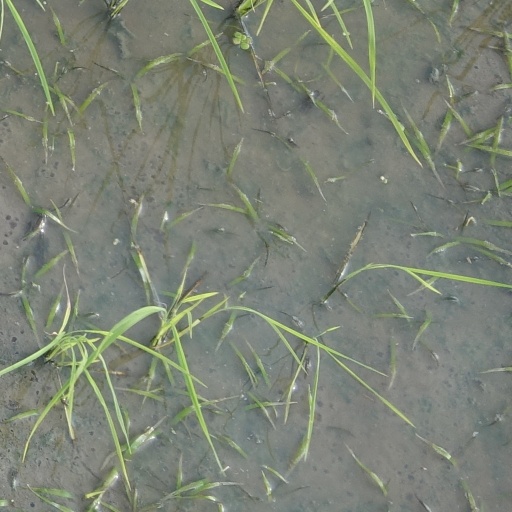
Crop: rice